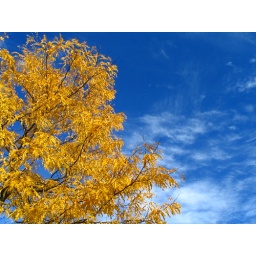
Locust tree outside my house against a beautiful autumn sky.